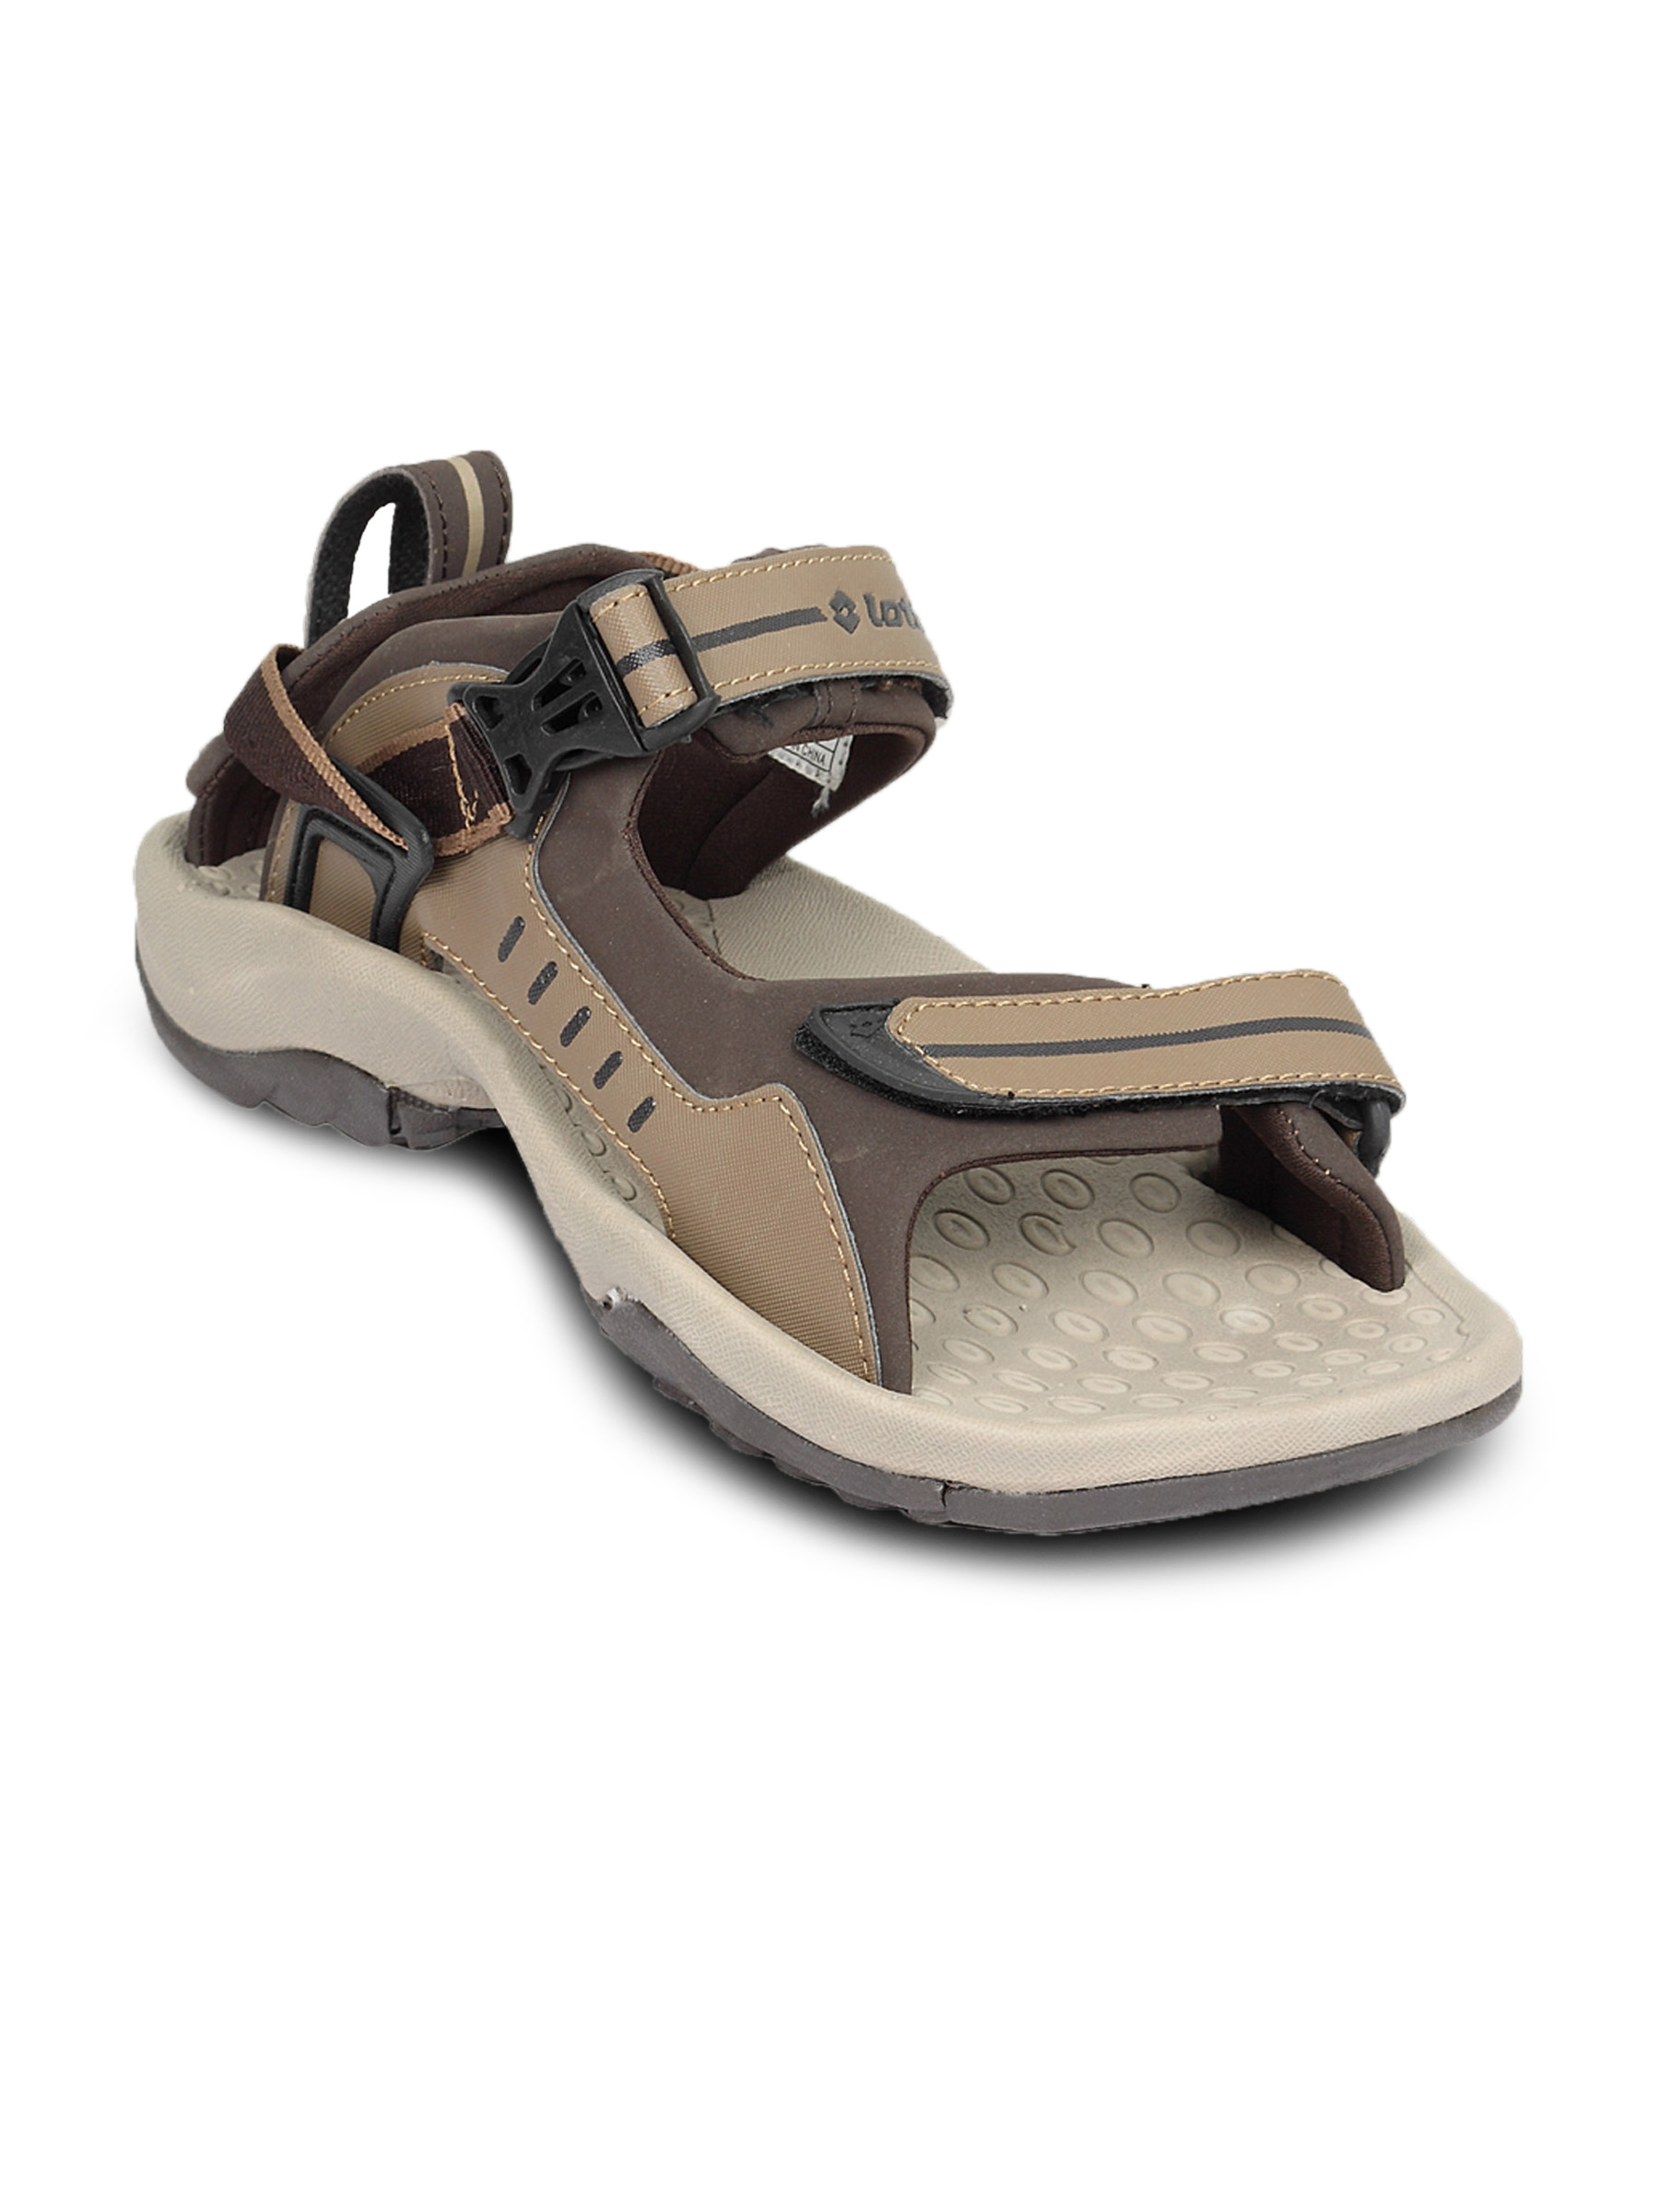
Lotto Men Laos Brown Floater
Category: Footwear / Sandal / Sandals
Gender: Men
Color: Brown
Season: Summer 2011
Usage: Casual